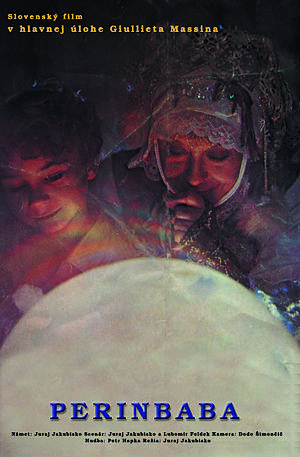
Perinbaba est un film slovaque de Juraj Jakubisko sorti en 1985. Il s'agit de l'adaptation d'un conte proche de Dame Holle des frères Grimm.